Sex Diary

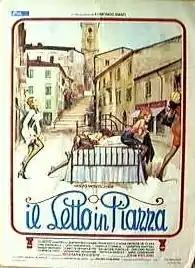

Sex Diary is a 1976 Italian comedy film written and directed by . It is based on a novel written by .